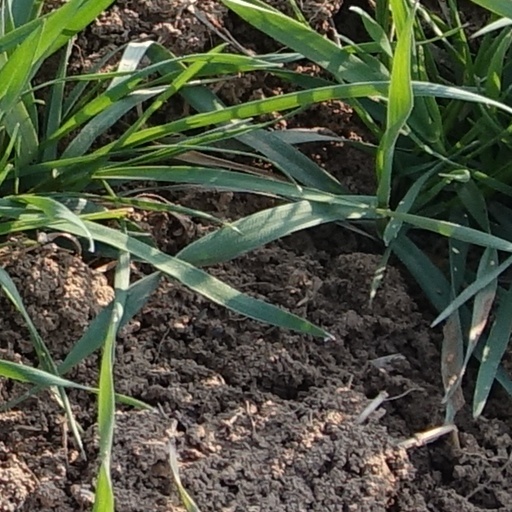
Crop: wheat